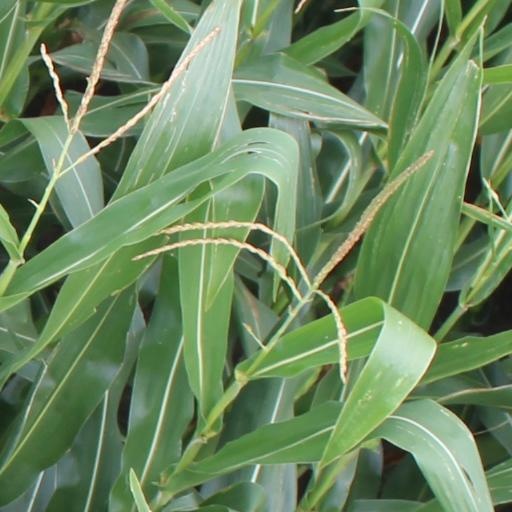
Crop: maize; corn